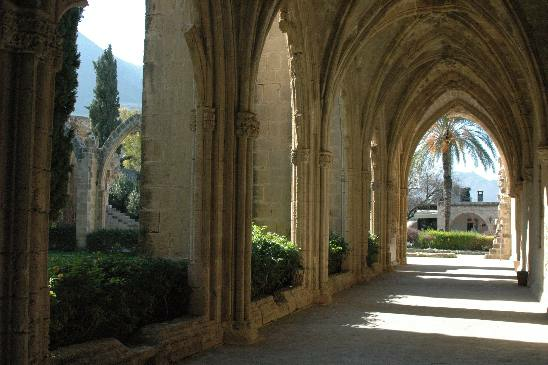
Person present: No